Steven Spielberg

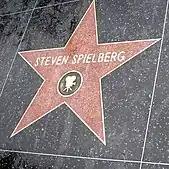

Spielberg has won three Academy Awards. He received nine nominations for Best Director, and won twice (for "Schindler's List" and "Saving Private Ryan"). His third was in Best Picture, for "Schindler's List." He is the only director to receive a Best Director nomination from the academy in 6 different decades. In 1987, he was awarded the Irving G. Thalberg Memorial Award for his work as a creative producer. Drawing from his own experiences in Scouting, Spielberg helped the Boy Scouts of America develop a merit badge in cinematography to promote filmmaking as a marketable skill; the badge was launched at the 1989 National Scout Jamboree. In 1989, Spielberg was presented with the Distinguished Eagle Scout Award. Spielberg received the AFI Life Achievement Award in 1995.